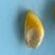
Maize quality: Good